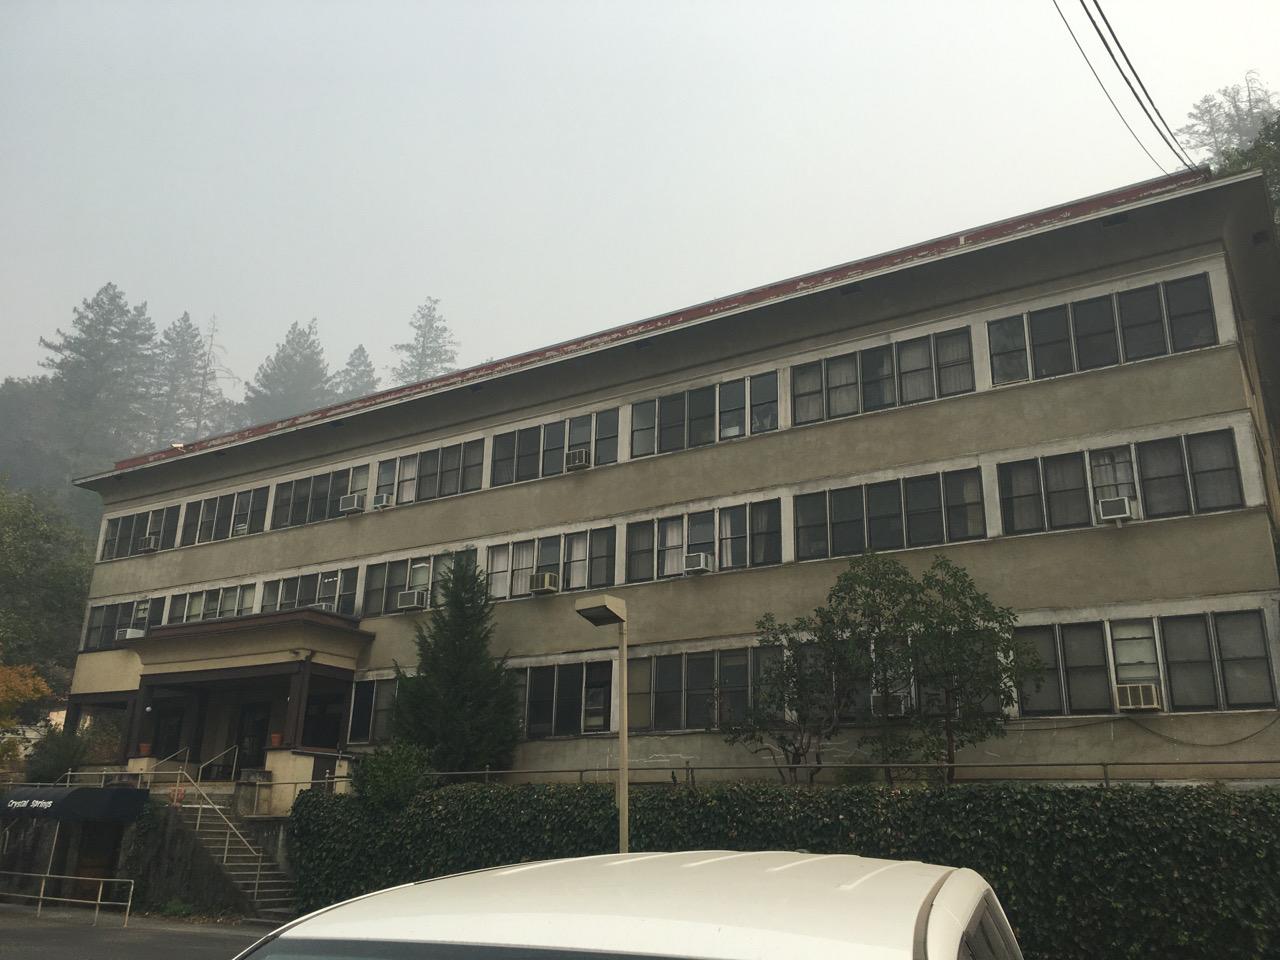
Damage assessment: no_damage